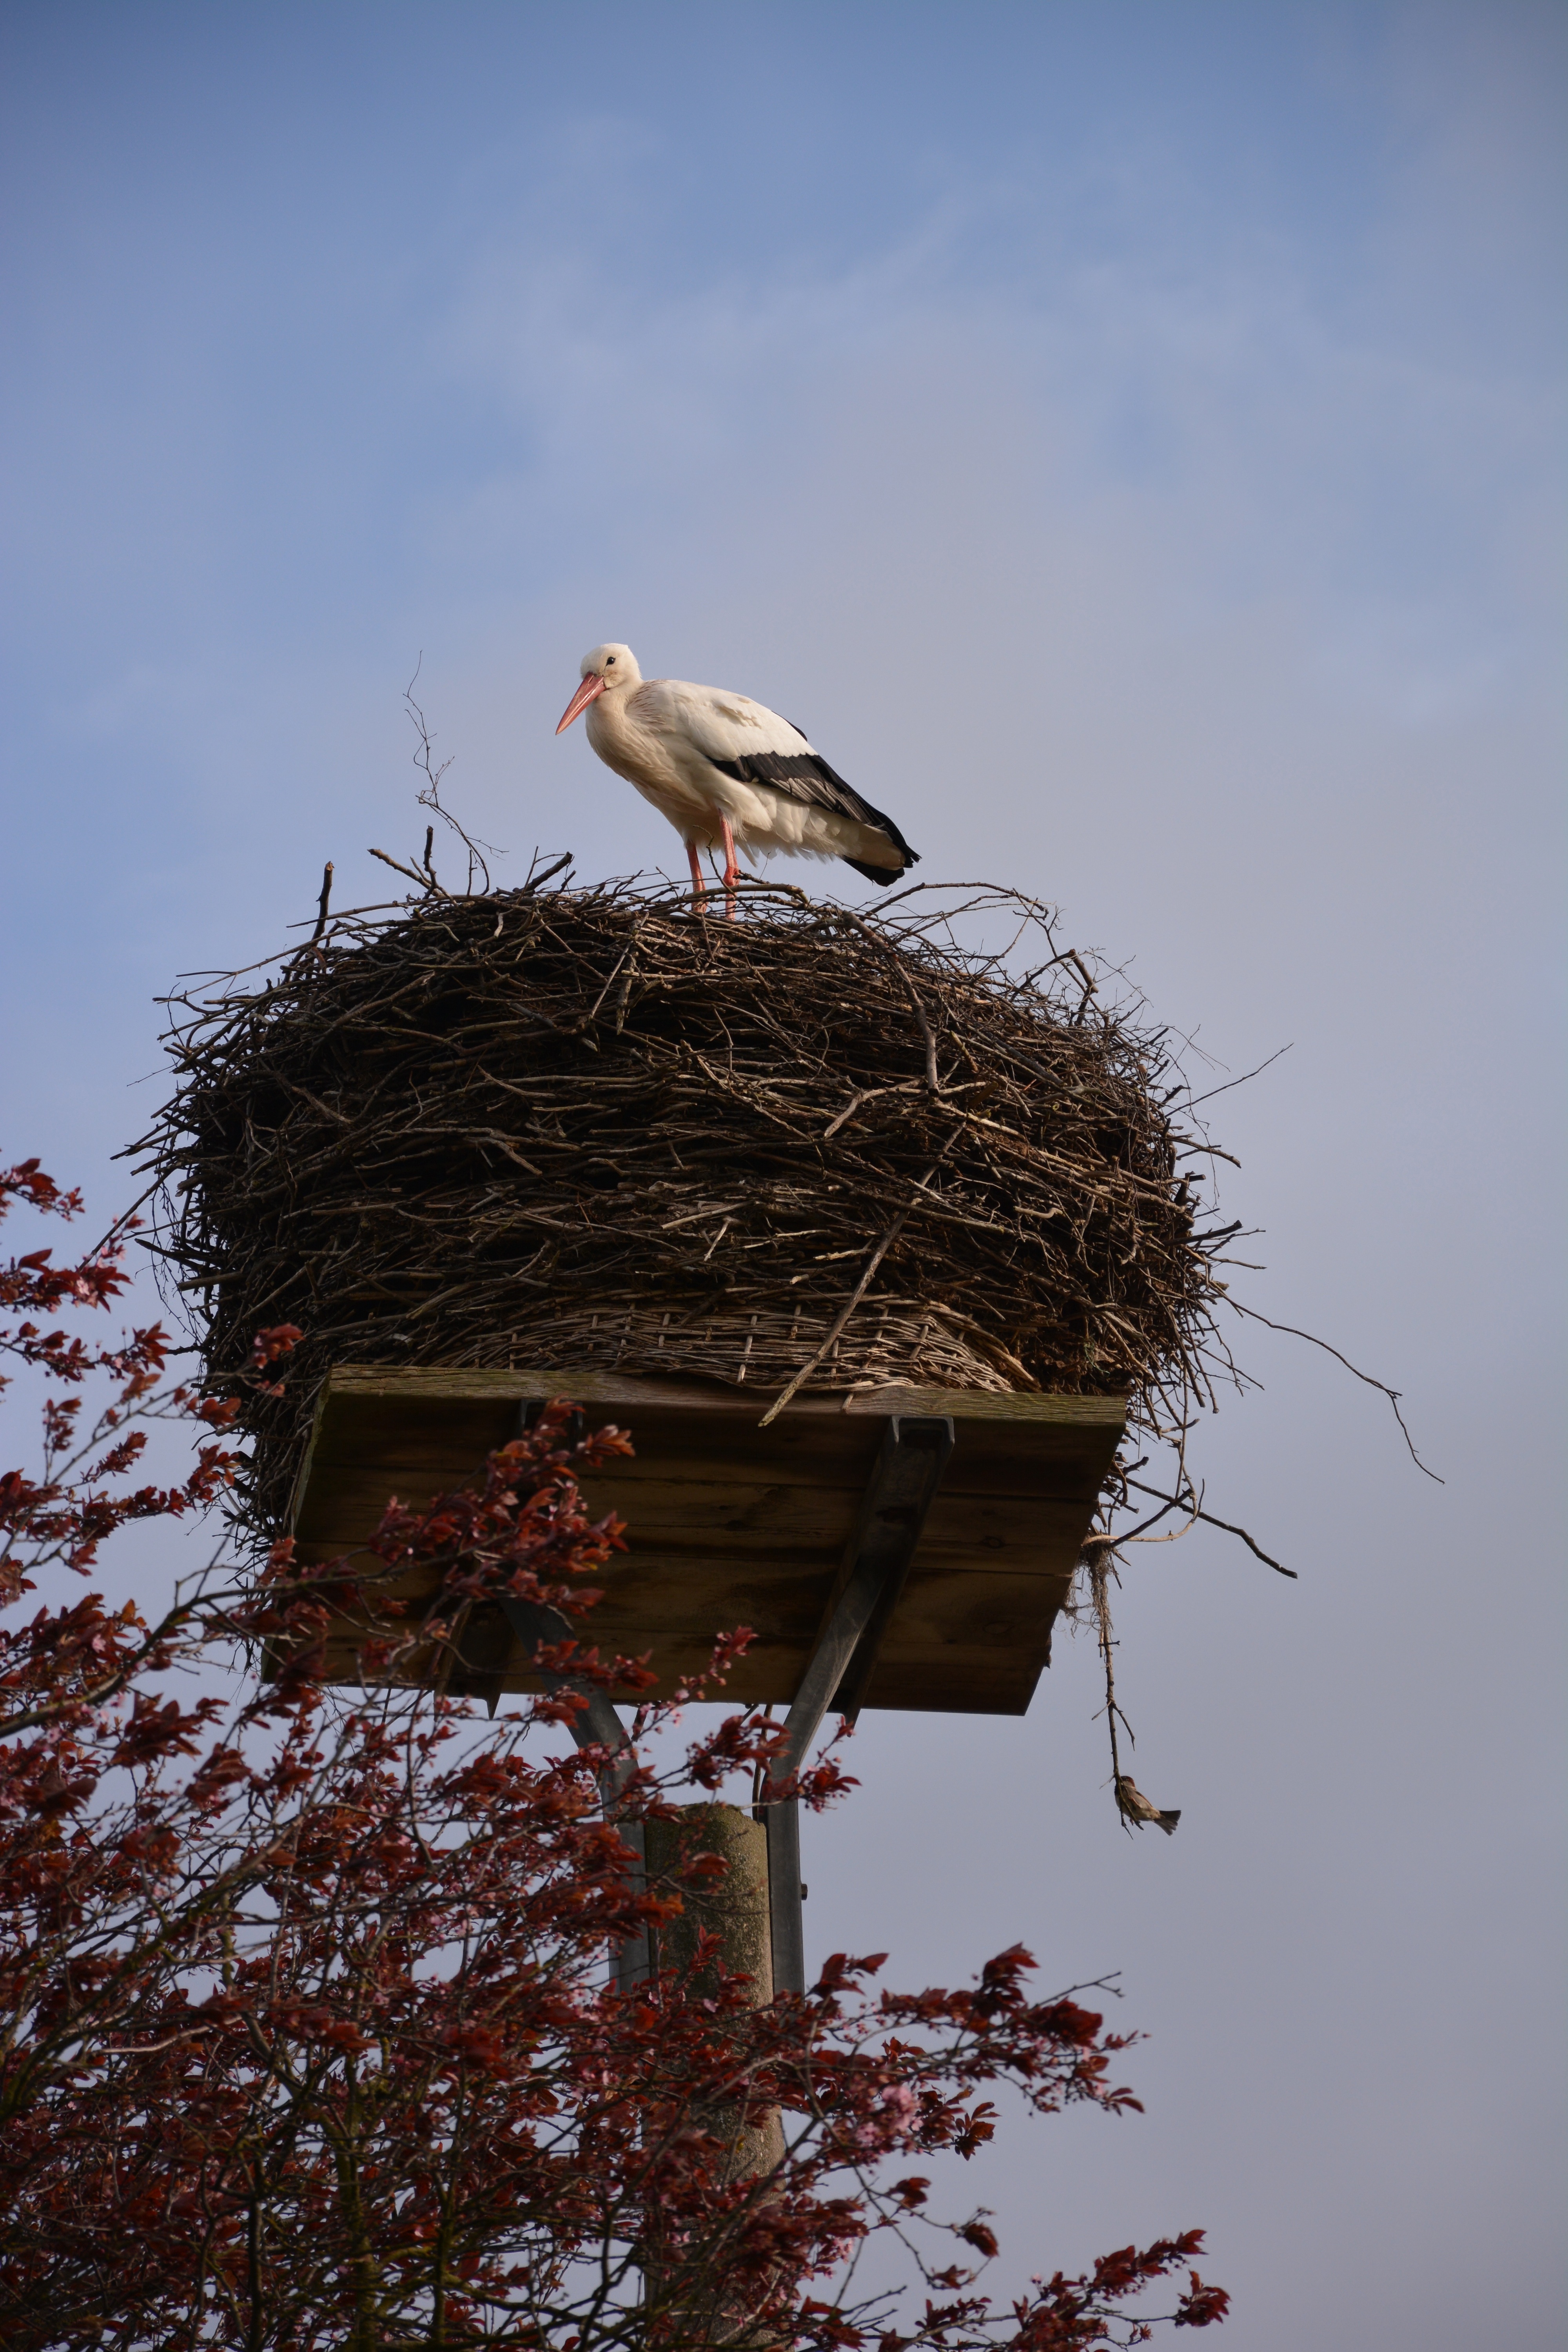
bird, fauna, stork, vertebrate, white stork, rattle stork, adebar, storchennest, ciconiiformes